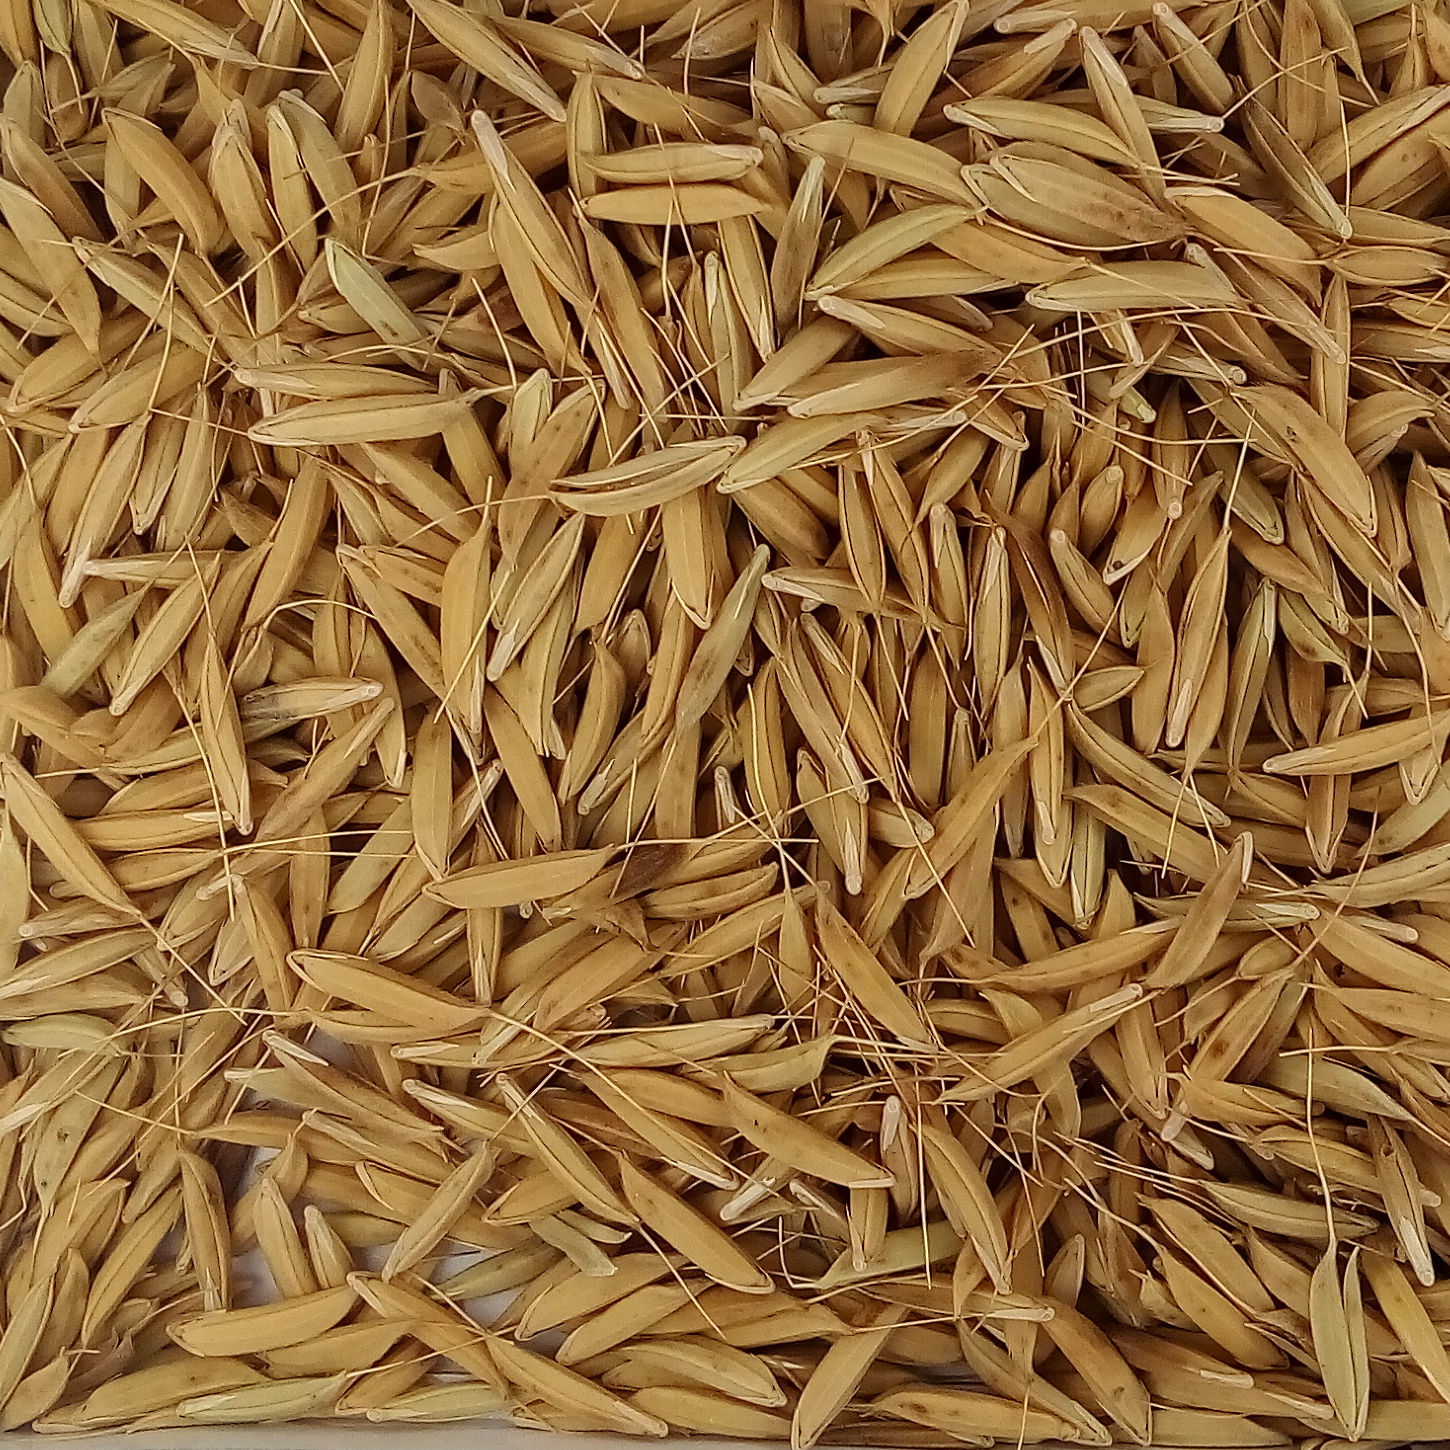
Rice seed variety: CSR_30